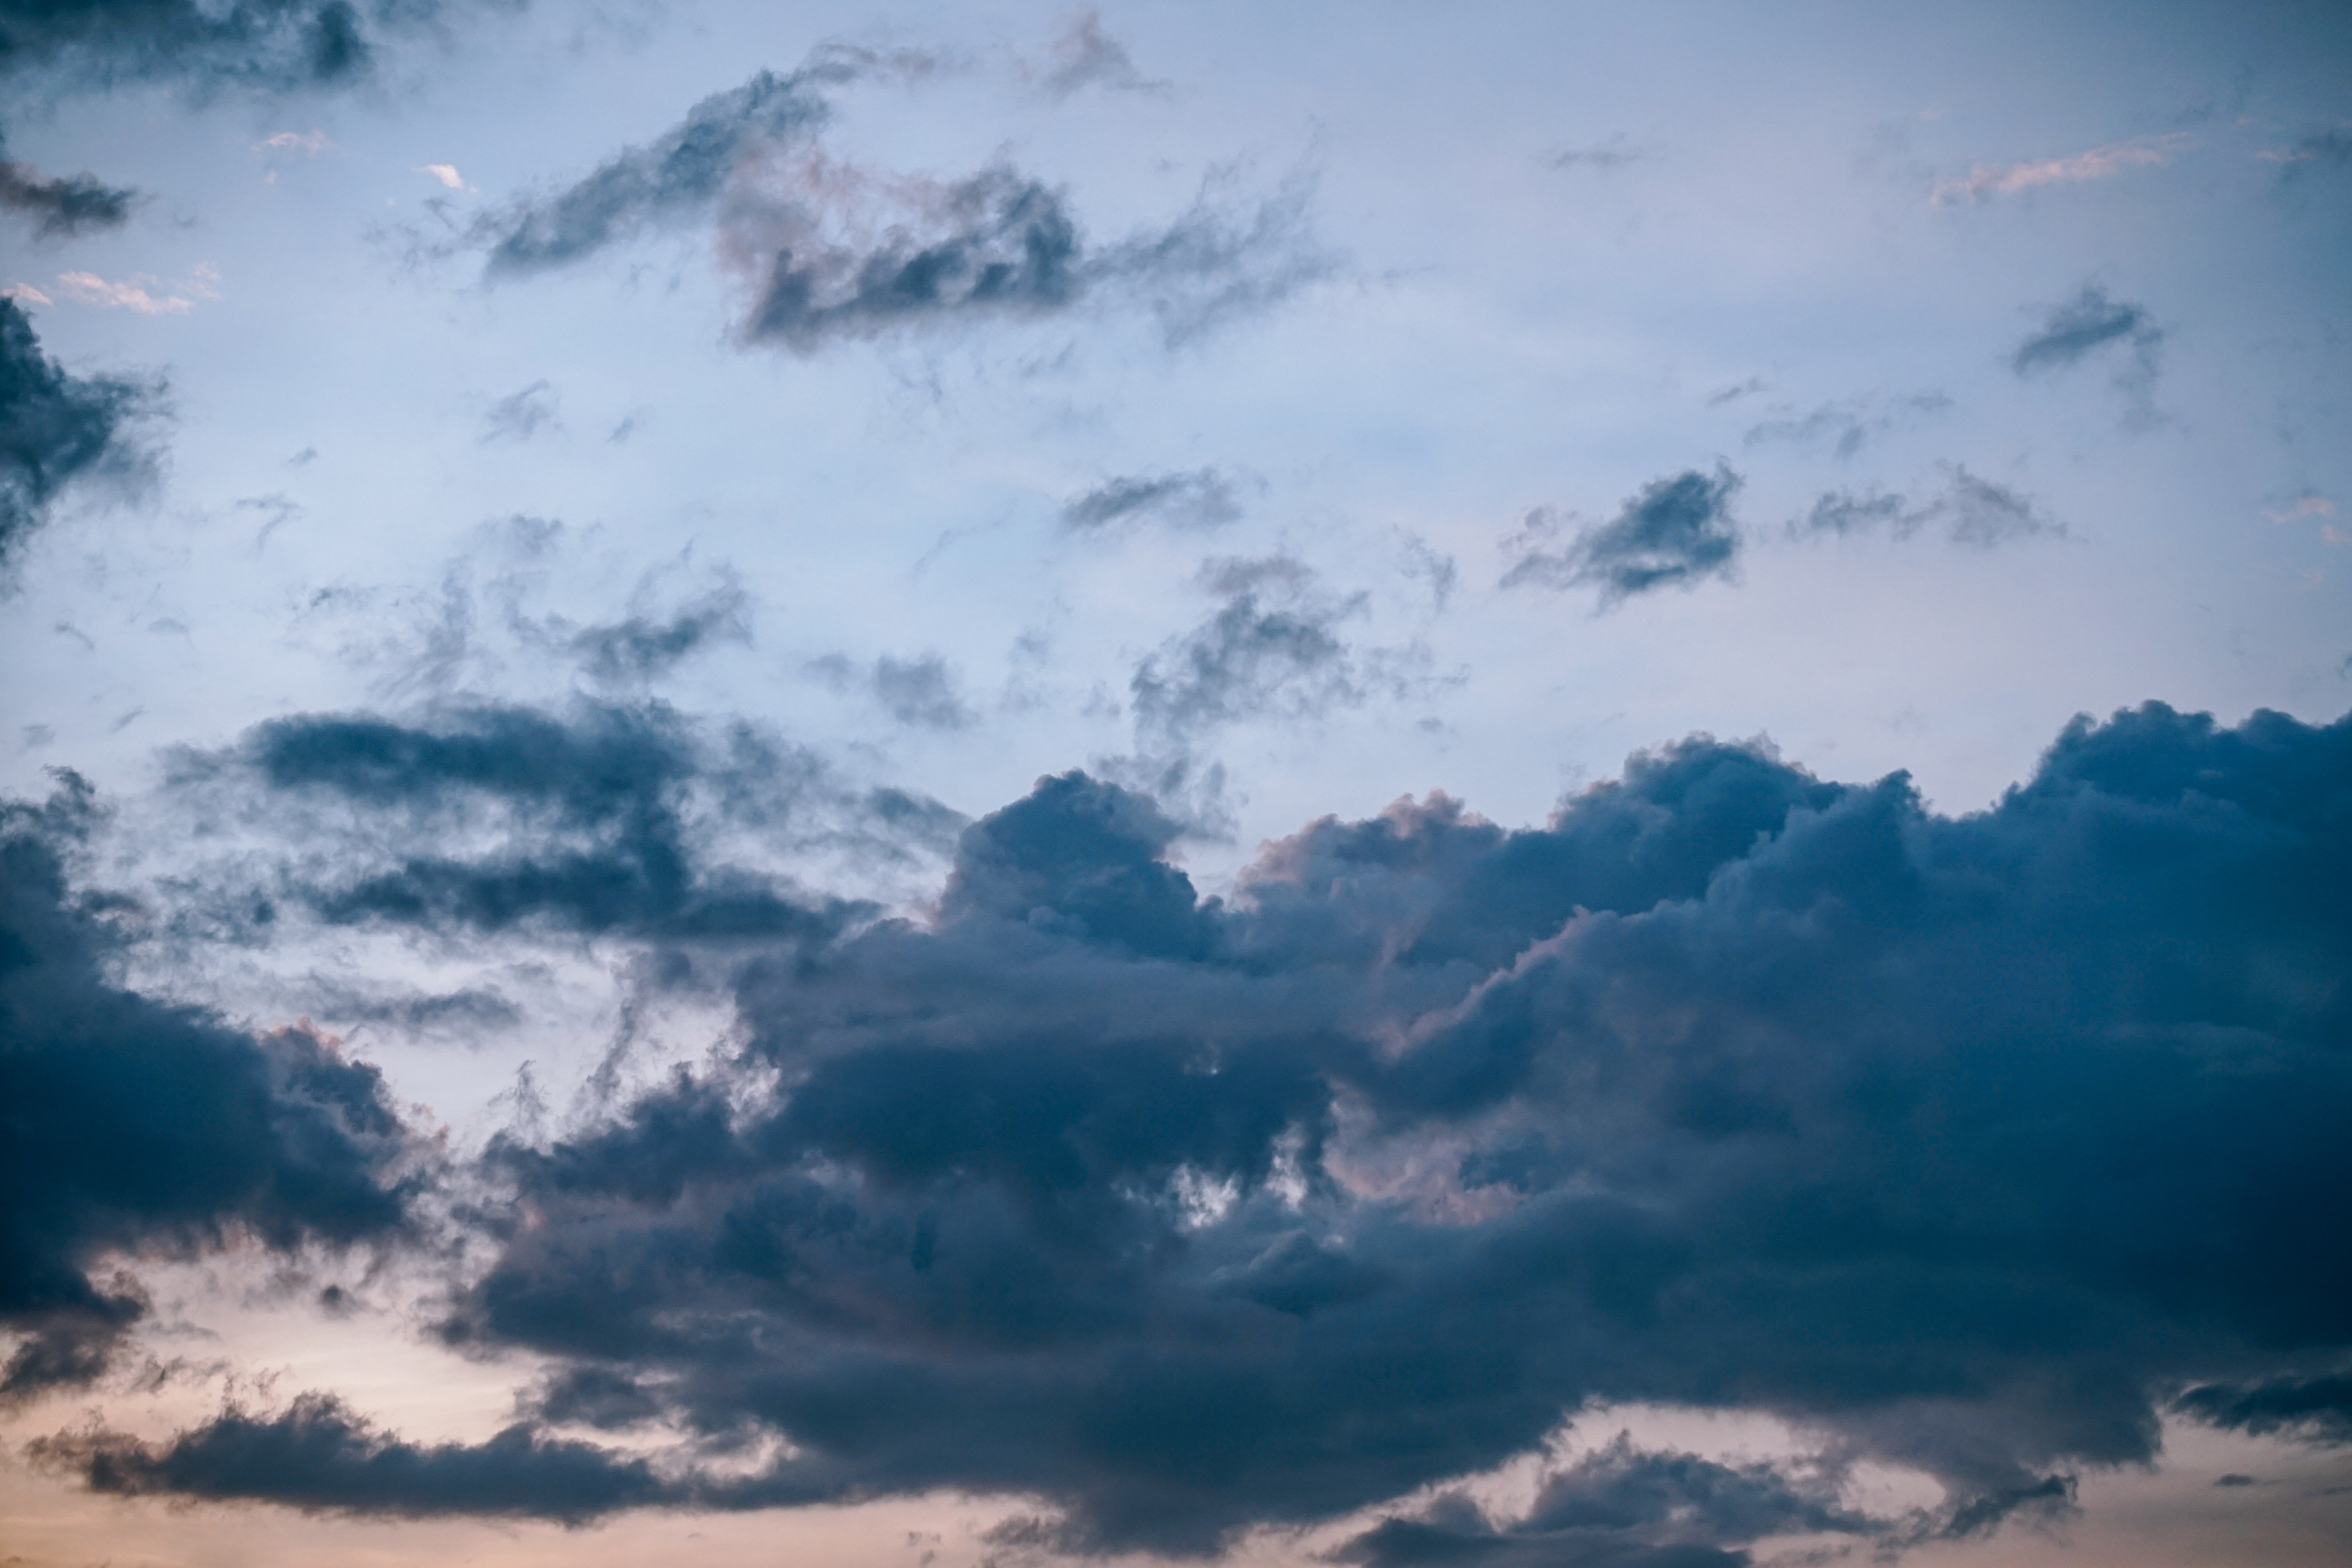
sky, cloud, blue, daytime, atmosphere, cumulus, atmospheric phenomenon, morning, meteorological phenomenon, evening, sunlight, calm, tree, horizon, mountain, dusk, sea, geological phenomenon, landscape, ocean